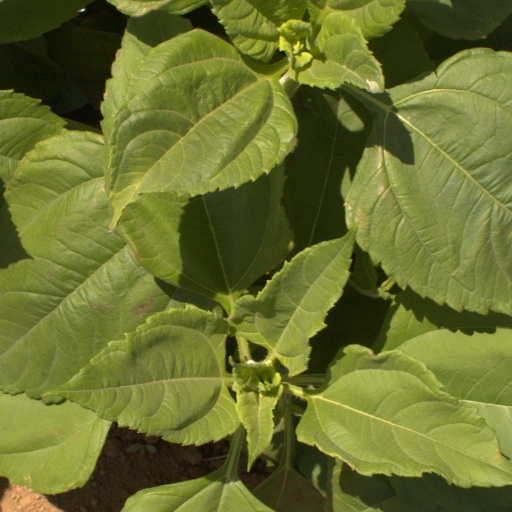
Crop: Jerusalem artichoke